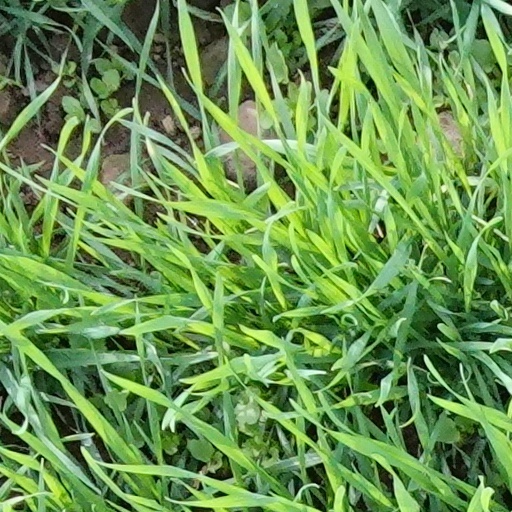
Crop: wheat